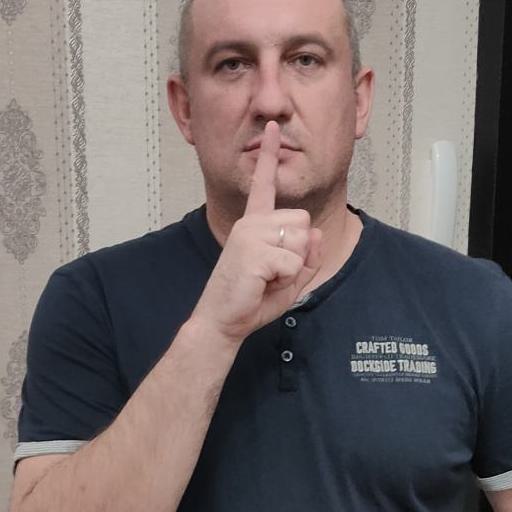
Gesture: mute